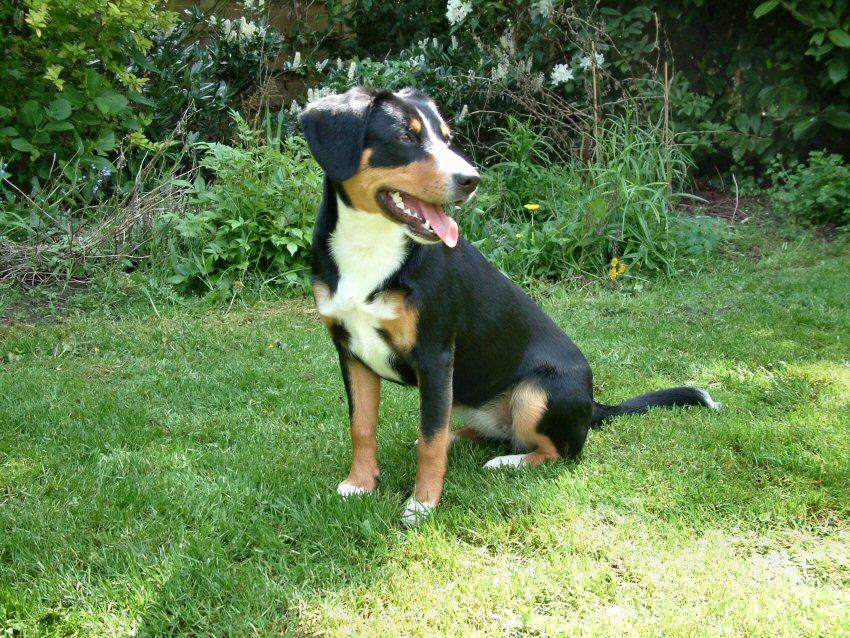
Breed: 221-n000055-EntleBucher